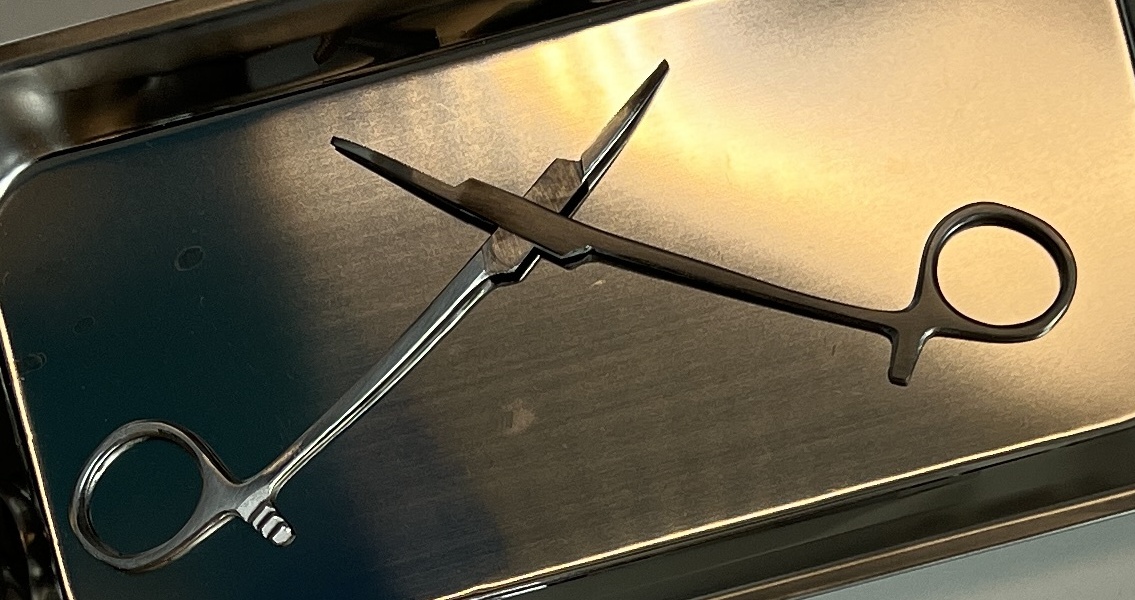
Hinged instrument state: open